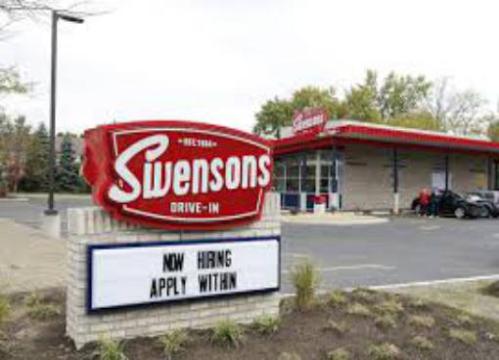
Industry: Food